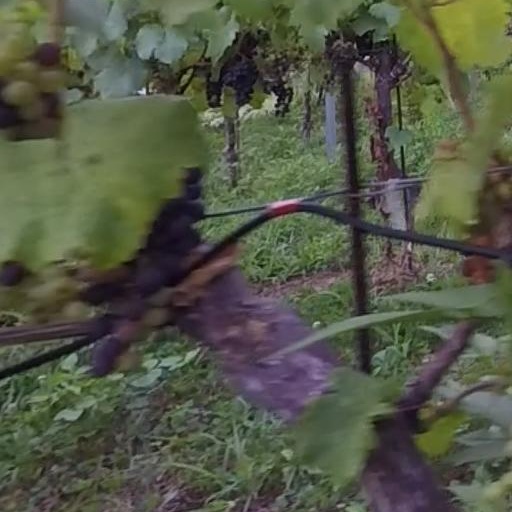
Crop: grape